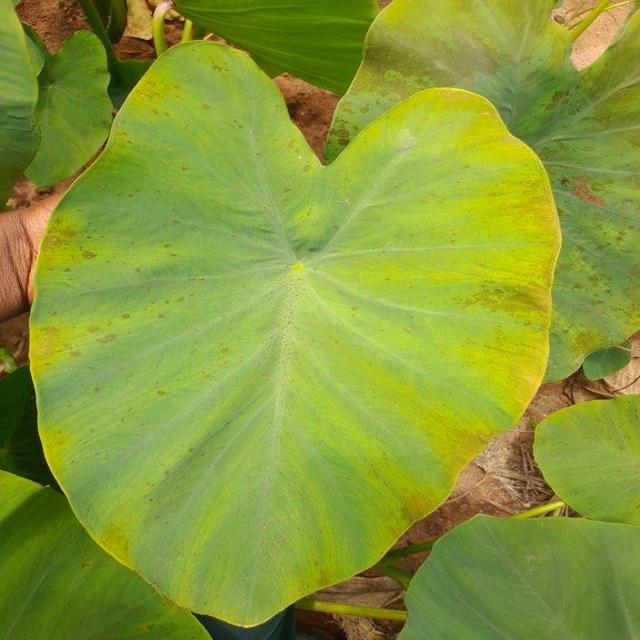
Label: Early_Blight